The Credibility Gap

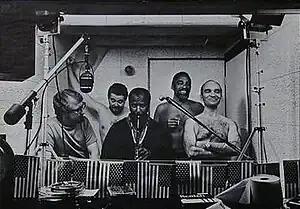
Lew Irwin and The Credibility Gap with (left to right) John Gilliland, Thom Beck, Len Chandler, Richard Beebe, and Lew Irwin from "An Album of Political Pornography"

The Credibility Gap was an American satirical comedy team active from 1968 through 1979. They emerged in the late 1960s delivering comedic commentary on the news for the Los Angeles AM rock radio station KRLA 1110, and proceeded to develop more elaborate and ambitious satirical routines on the "underground" station KPPC-FM in Pasadena, California. Richard Beebe's wife Heidi came up with the name "The Credibility Gap" due to the news being published that seemed to have gaps.